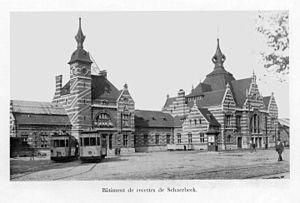
La gare de Schaerbeek est une des plus grandes gares ferroviaires belges, située sur les territoires des communes de Schaerbeek et Bruxelles-Ville, dans la Région de Bruxelles-Capitale.
Peyo, pseudonyme de Pierre Culliford, né le 25 juin 1928 à Schaerbeek et mort le 24 décembre 1992 à Bruxelles, est un auteur belge francophone de bande dessinée, principalement connu pour les séries Benoît Brisefer, Jacky et Célestin, Johan et Pirlouit, Poussy et surtout Les Schtroumpfs.